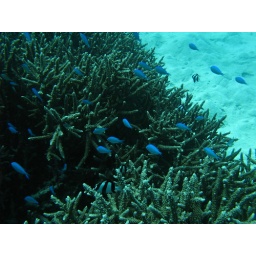
Fish swimming in blue staghorn coral